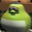
Label: pear